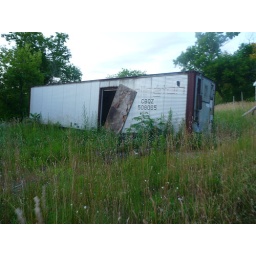
We found a old abandoned trailor truck bed thing that was used for storage in an empty lot in Duxbury